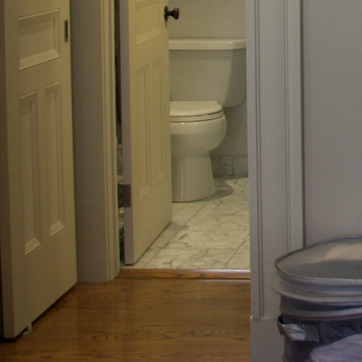
Material: ceramic